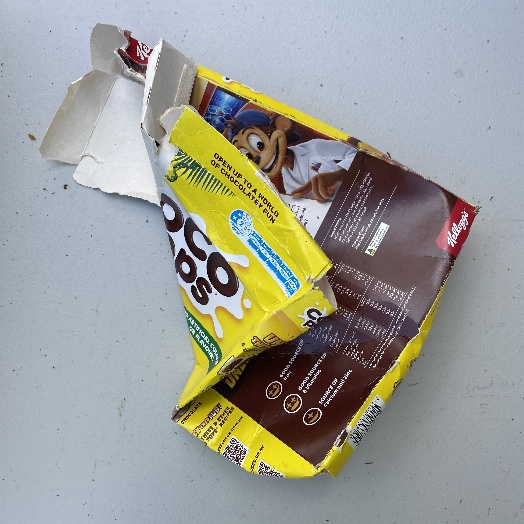
Label: Cardboard